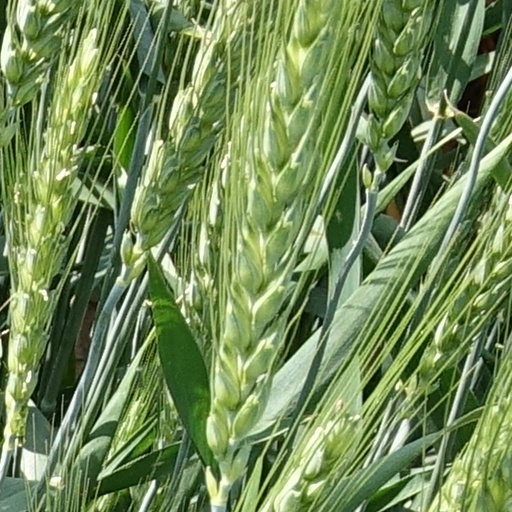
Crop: wheat